Jale Vatubua

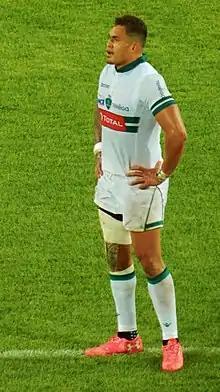
Jale Vatubua

Jale Kaikadavu Vatubua (born 30 August 1991) is a Fijian rugby union player. His usual position is as a centre, and he currently plays for Pau in the Top 14 and the Fiji national team.